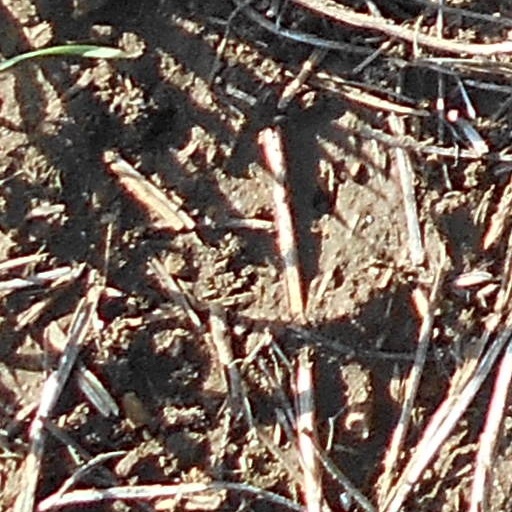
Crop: wheat